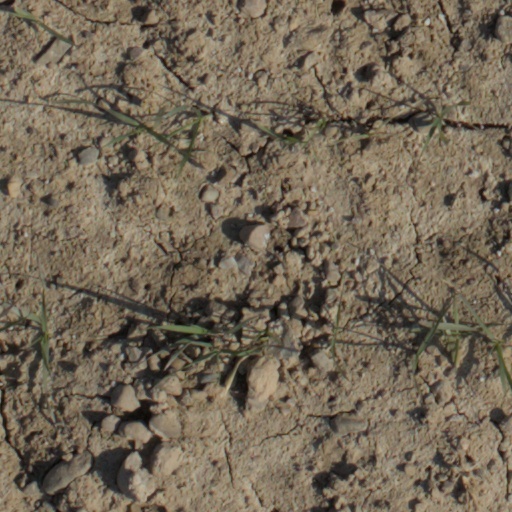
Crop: wheat